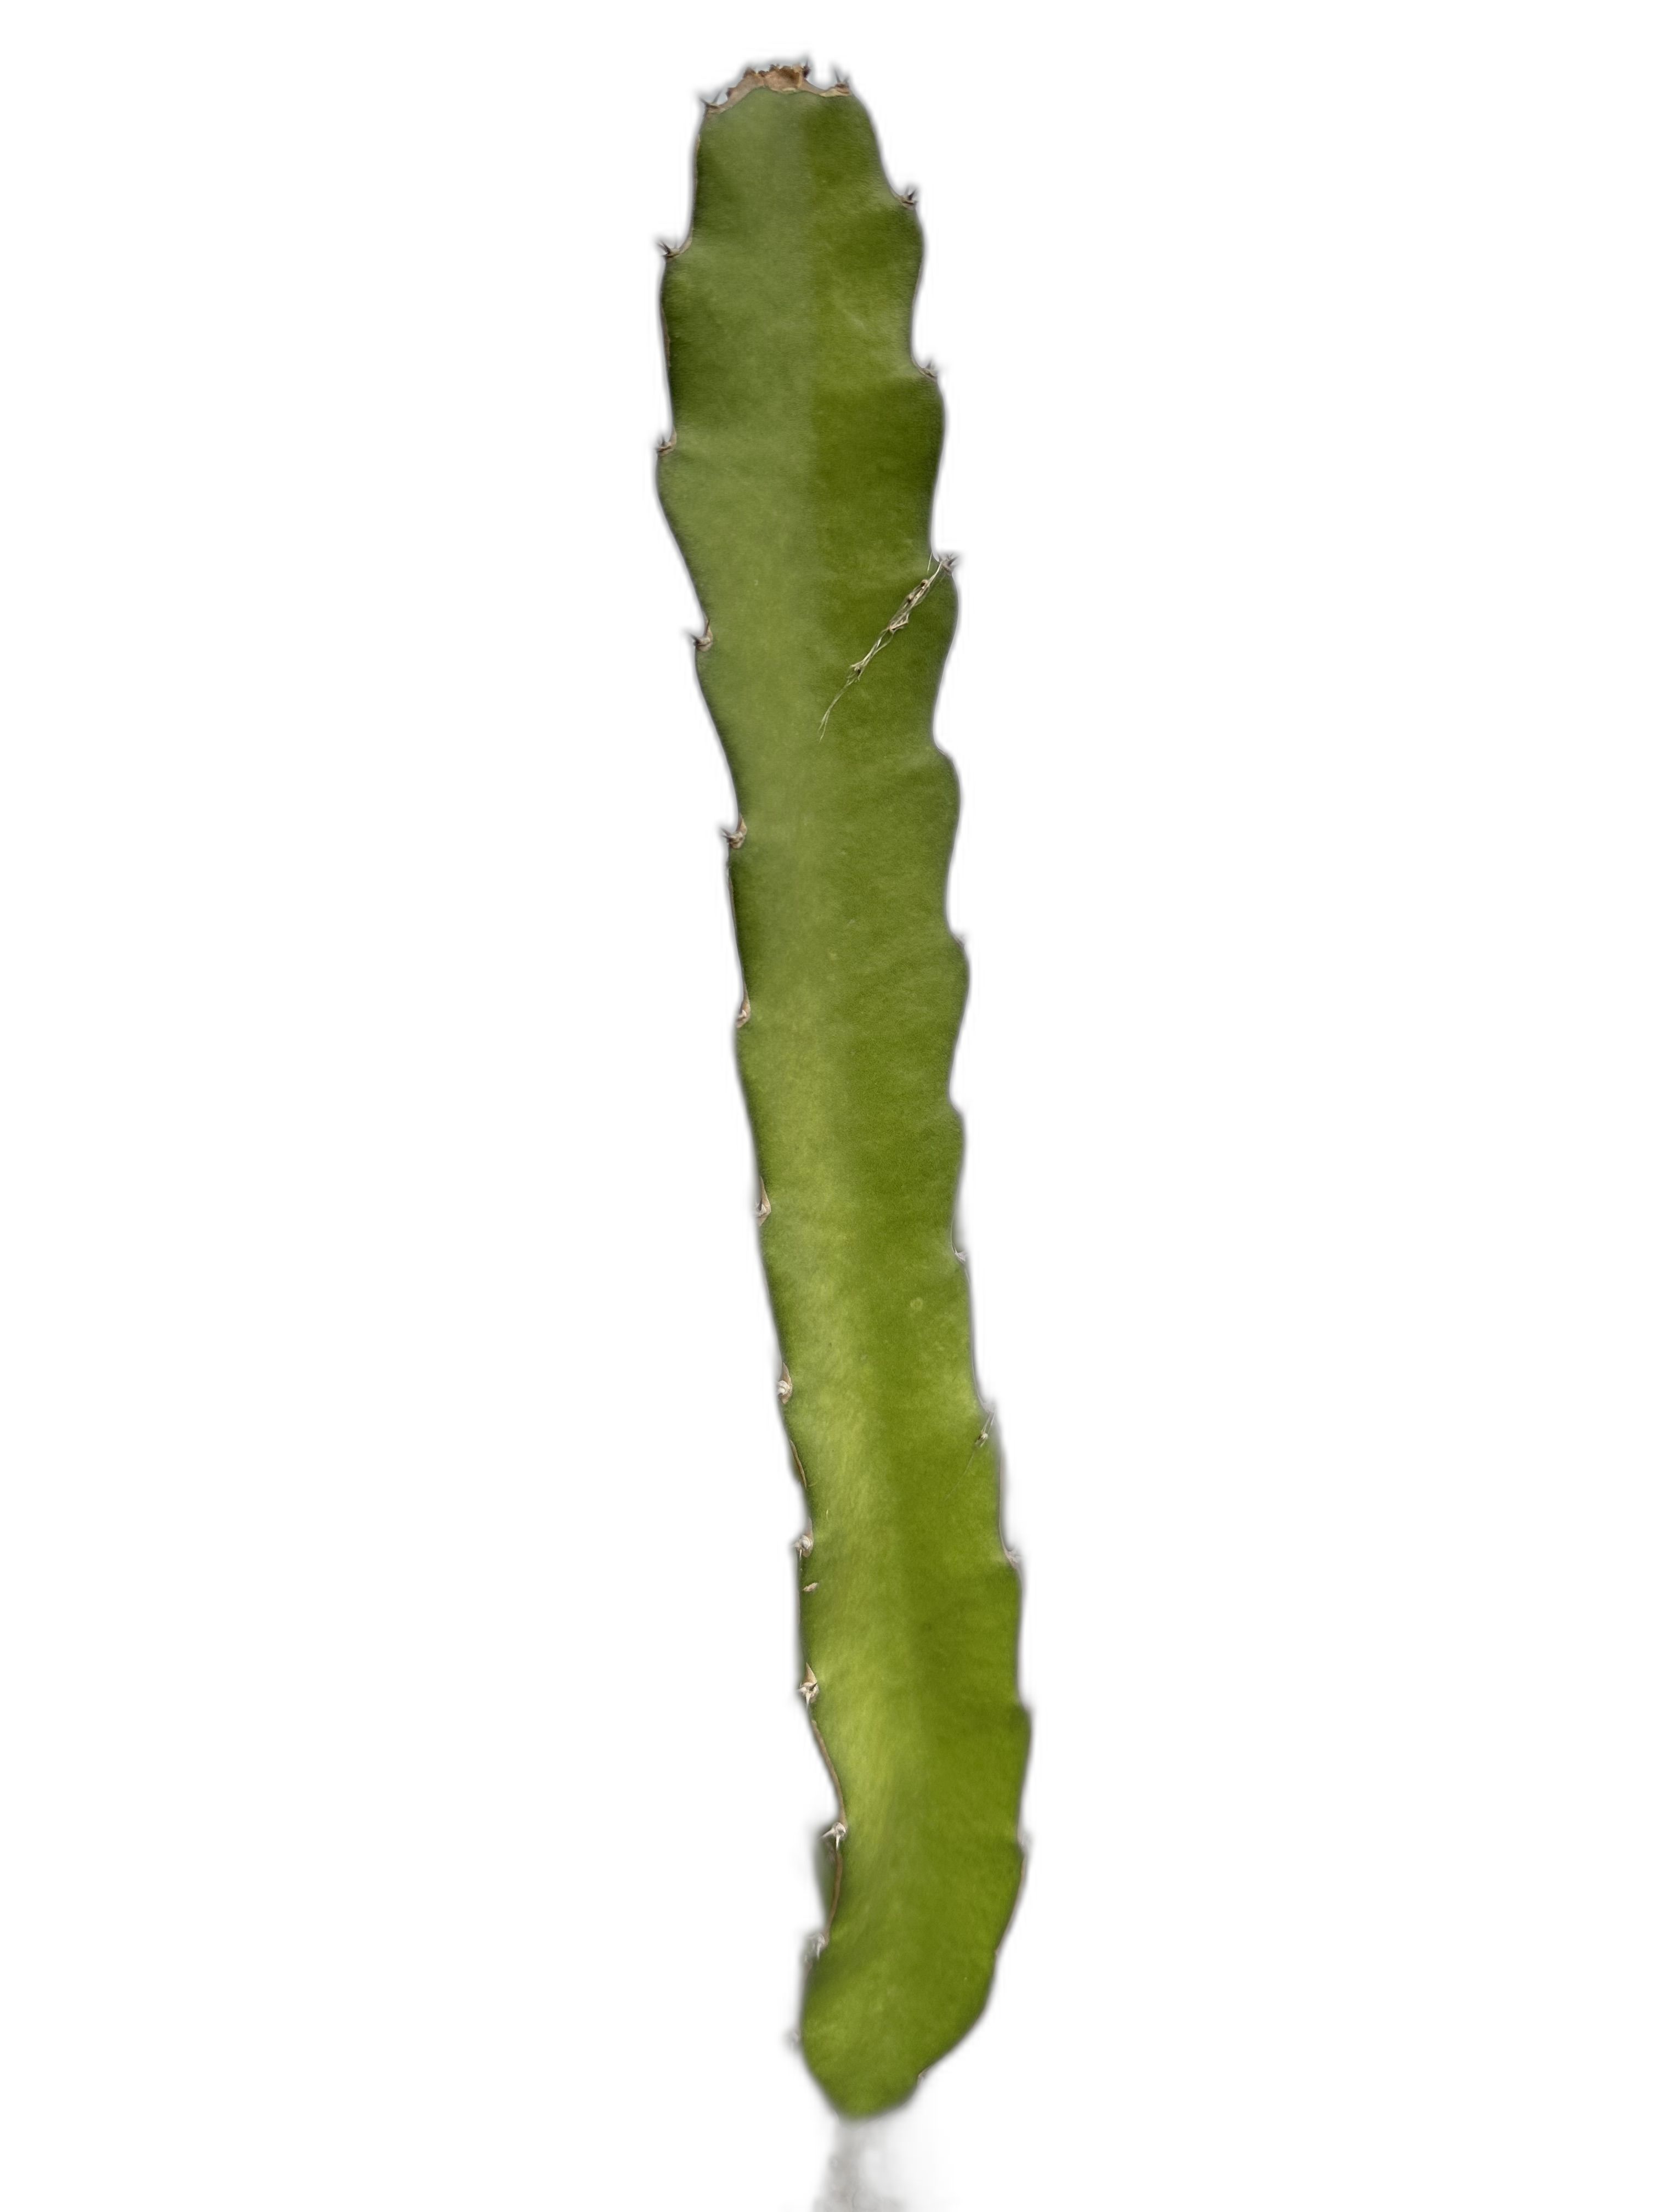
Label: Good leaf